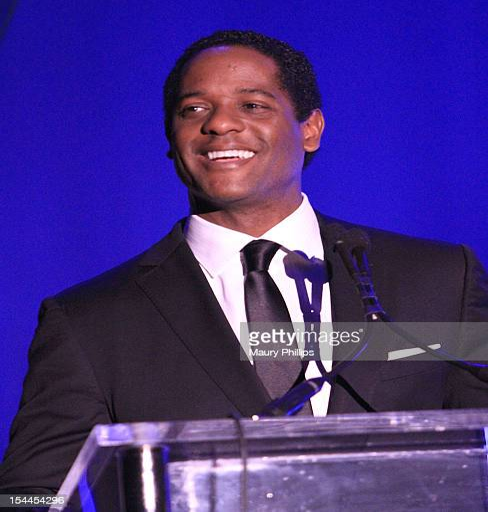
actor on stage at event